Sdei Hemed

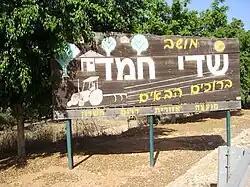
Entrance to Sdei Hemed

Sdei Hemed is a moshav in central Israel. Located near Kfar Saba and covering 2,000 dunams, it falls under the jurisdiction of Drom HaSharon Regional Council. In it had a population of .